Google Earth

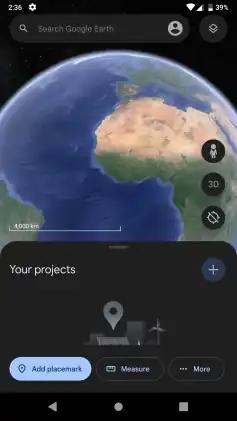
Google Earth running on Android

In Google Earth 4.2, a flight simulator was added to the application. It was originally a hidden feature when introduced in 2007, but starting with 4.3, it was given a labeled option in the menu. In addition to keyboard control, the simulator can be controlled with a mouse or joystick. The simulator also runs with animation, allowing objects such as planes to animate while on the simulator.